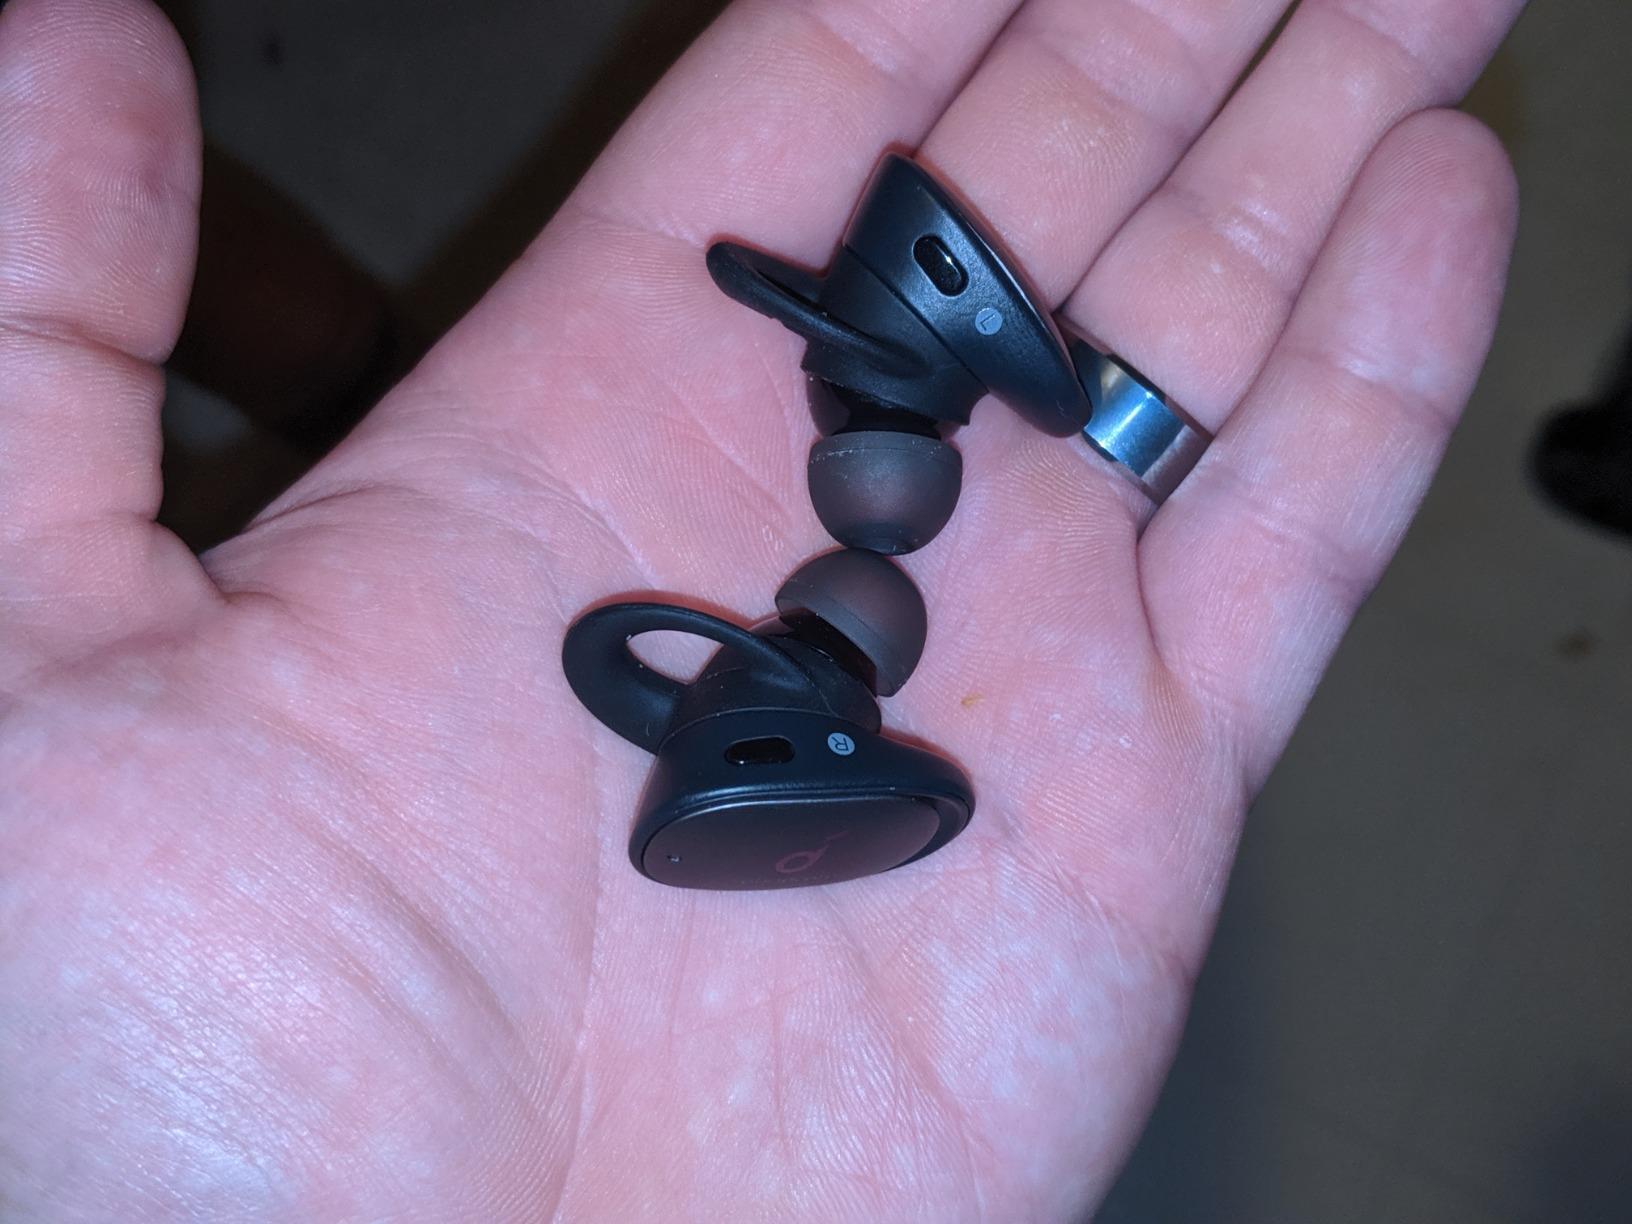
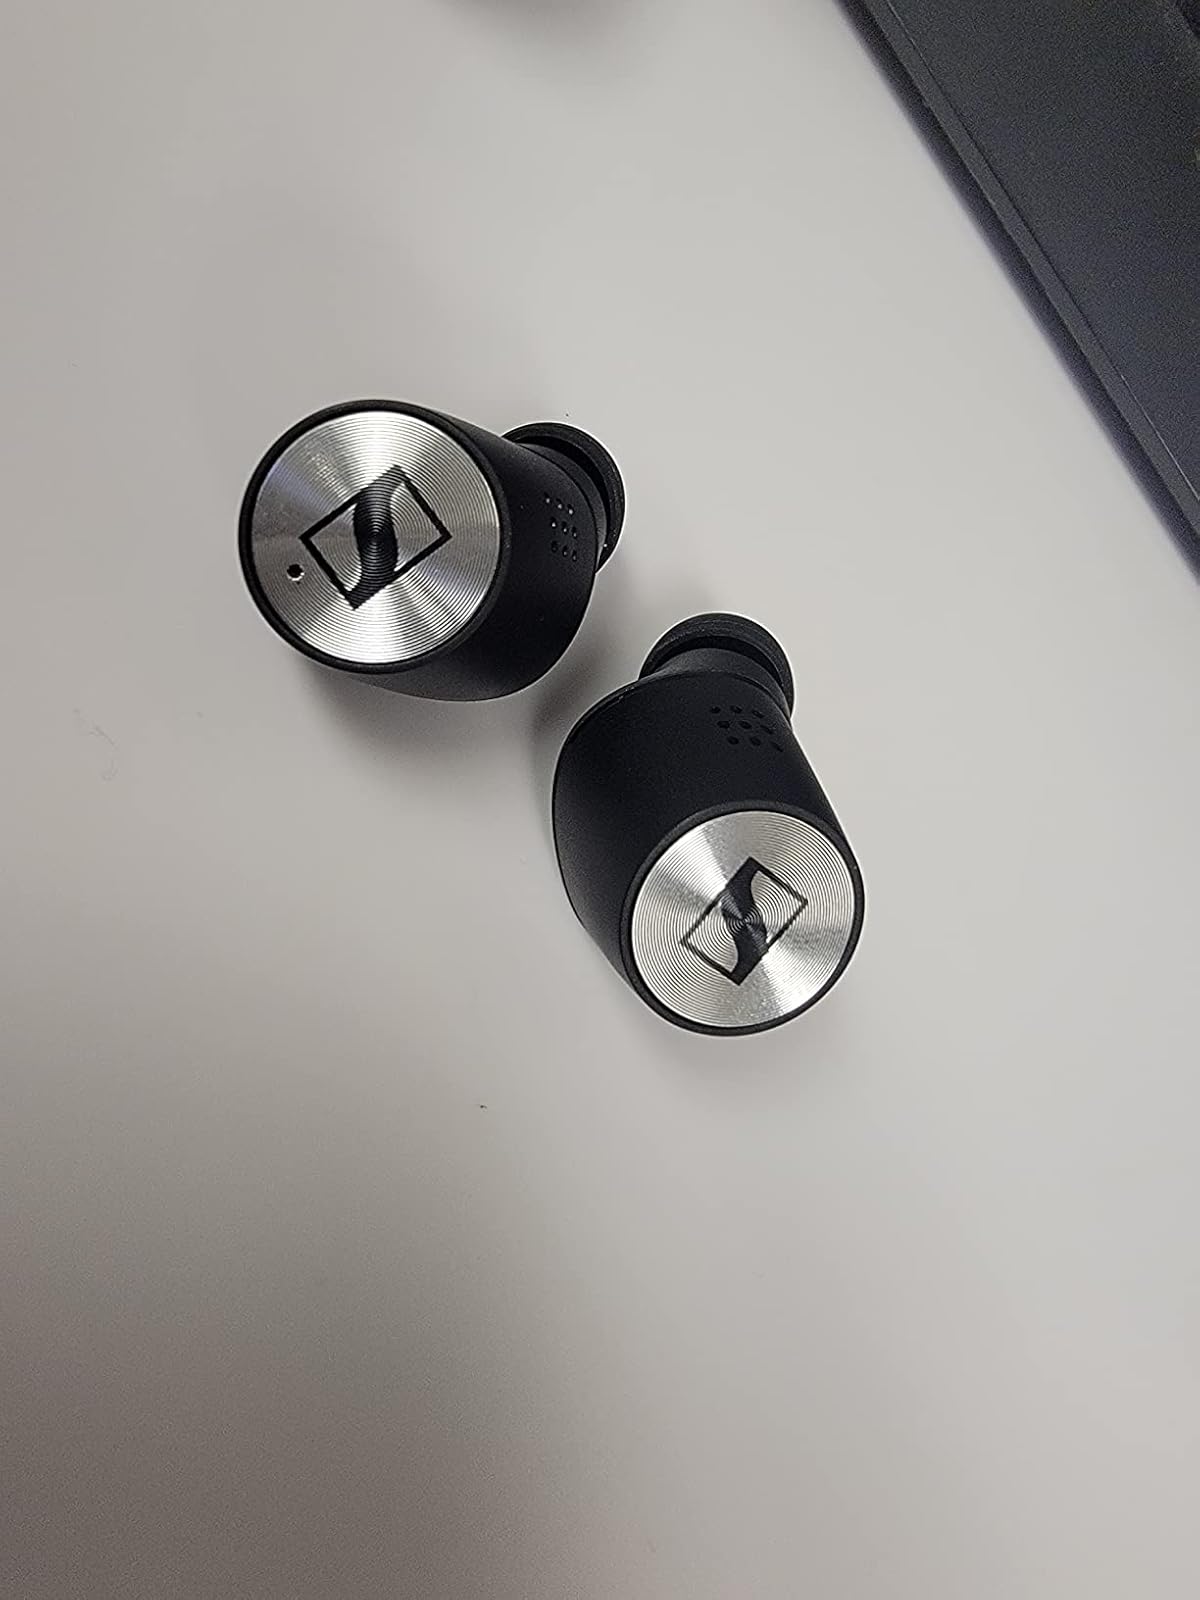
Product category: earbuds
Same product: no